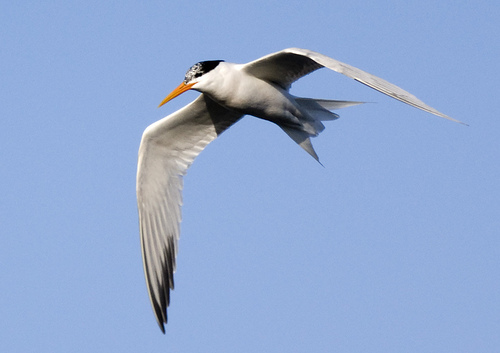
a medium sized bird with long orange bill and black primaries soars through the aira big bird with white feathers and black tips on the wings.
this bird had a white body with black on it head and wing tips.
this is a large, white bird with a black crown and orange bill.
bird has a extra long wings for the body with an equally long bill
this particular bird has a long orange bill and a white belly and breast
this bird has a white belly and vent, black and white speckled crown, and an orange bill.
this bird has wings that are black and has an orange billa large bird with a long, bright orange bill, black crown, and the rest is white.
a bird with a long bill that is orange with wings that is at a angle.
Species: Elegant Tern